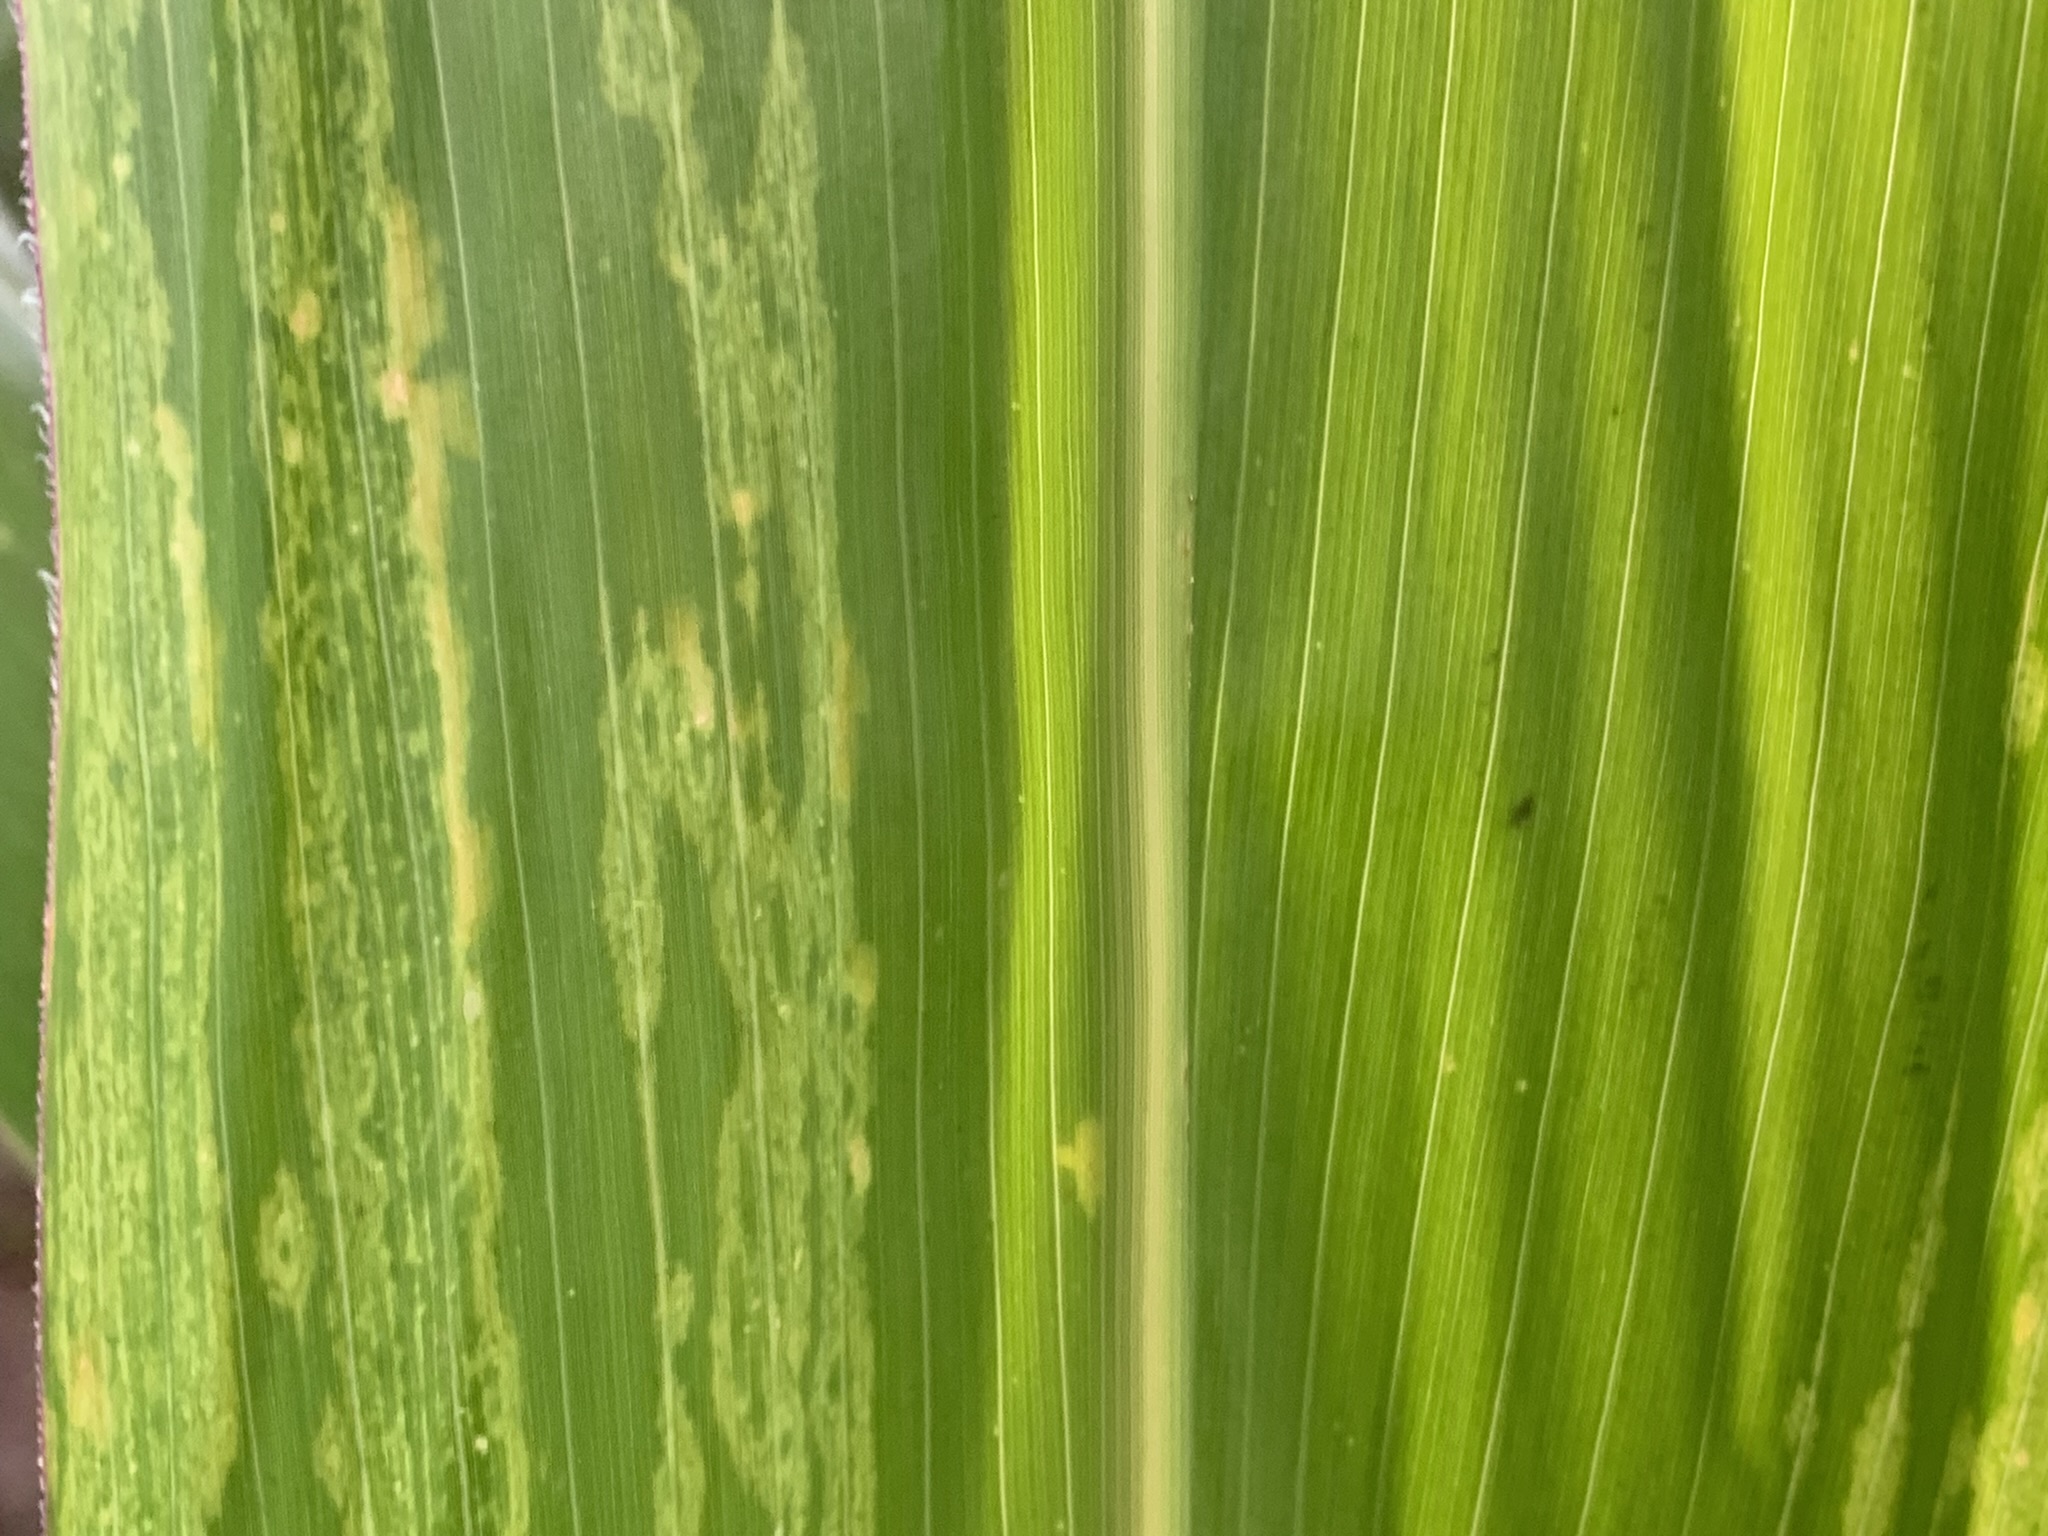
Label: MLN